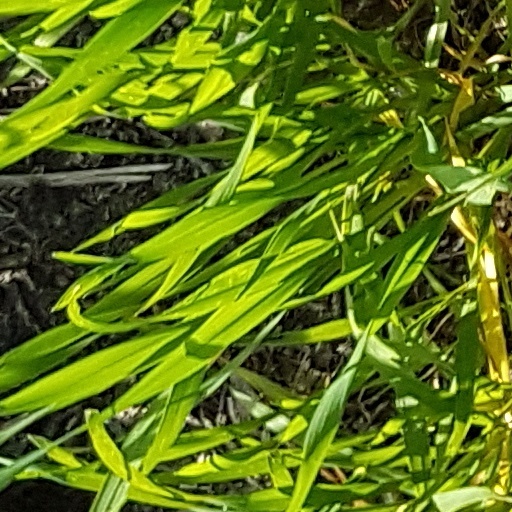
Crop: wheat